Tomasz Muchiński

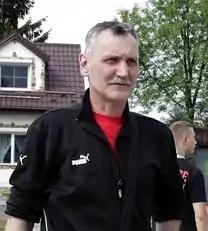
Muchiński in 2016

Tomasz Antoni Muchiński (born 6 March 1966) is a Polish professional football manager and former player who played as a goalkeeper. He is currently the goalkeeping coach of Hutnik Kraków's youth teams.